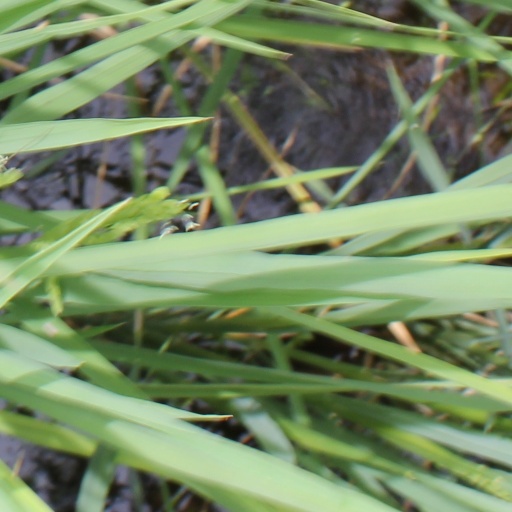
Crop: rice